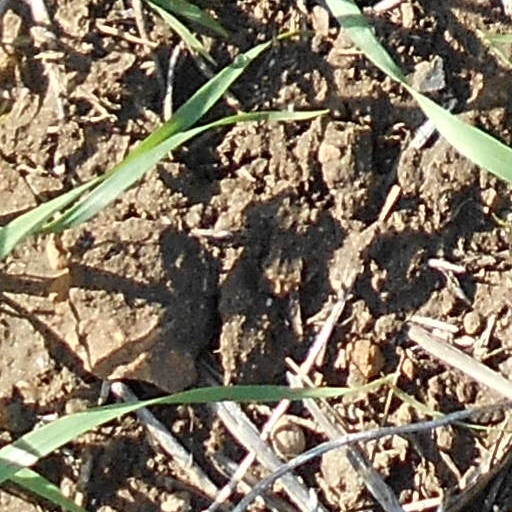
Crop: wheat